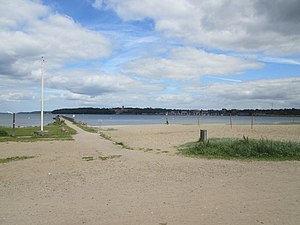
Østersøbadet (Flensborg)
Østersøbadet Flensborg
Østersøbadet Flensborg
Østersøbadet eller Ostseebad er en strand i det nordlige Tyskland, med tilstødende skovareal beliggende i Klus i Nordstaden i det nordvestlige Flensborg.